Lena Burke

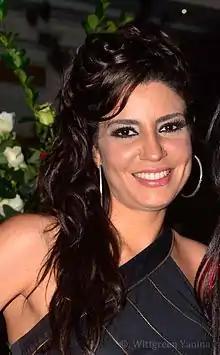

Lena Burke, also known as Lena Pérez or simply Lena (February 18, 1978, in Havana, Cuba) is a Cuban singer-songwriter.